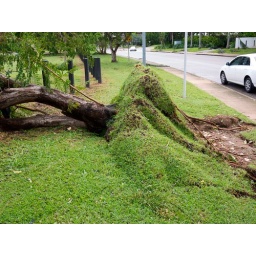
Fallen tree with root ball covered in grass, following Cyclone Carlos. February 2011.